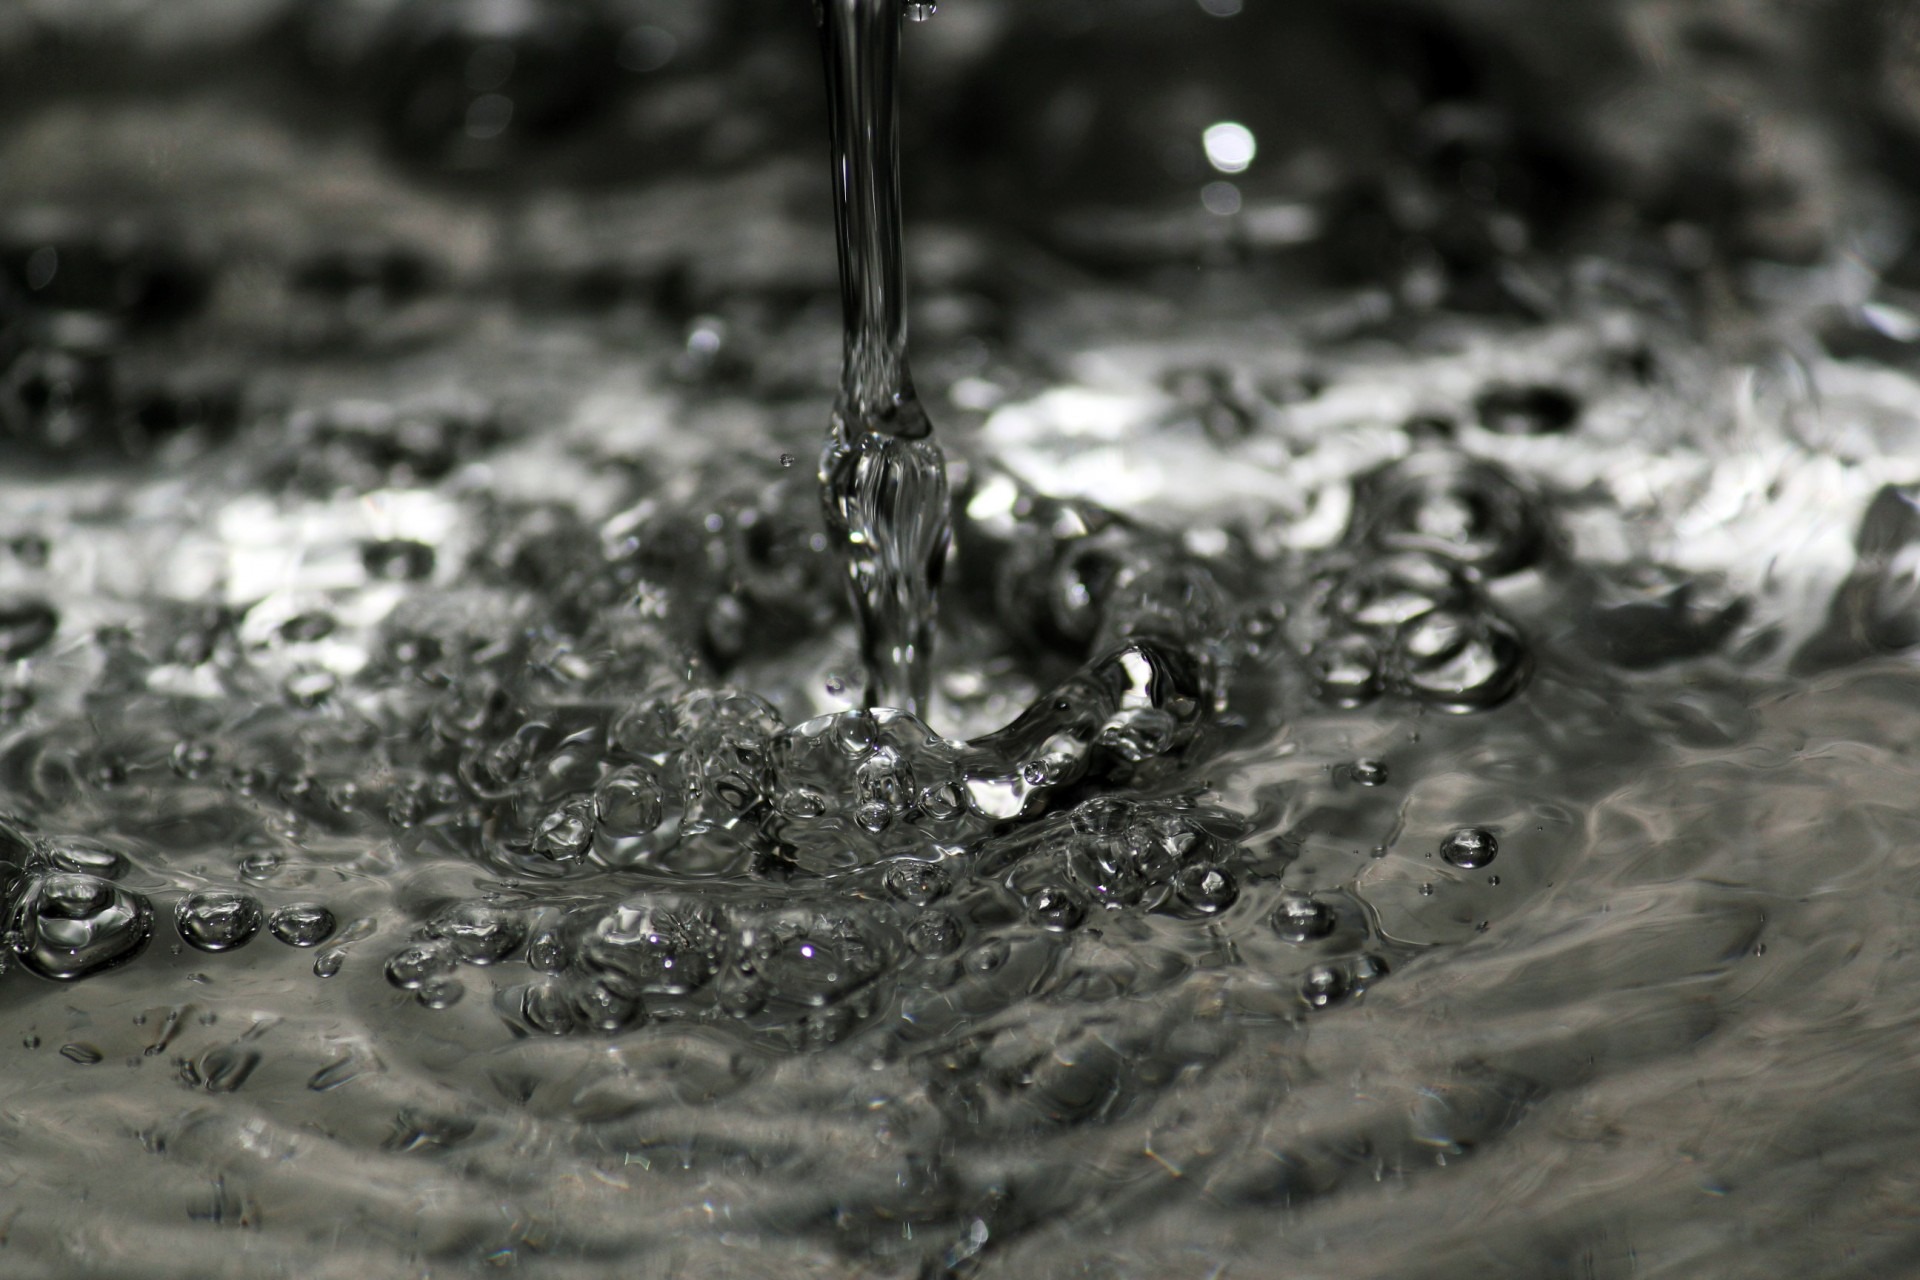
water, snow, winter, drop, black and white, photography, wet, clear, ice, reflection, spray, weather, fresh, monochrome, splashing, falling, close up, transparent, droplets, ripples, bright, bubbles, purity, melting, pure, dripping, freezing, macro photography, liquids, splashes, monochrome photography